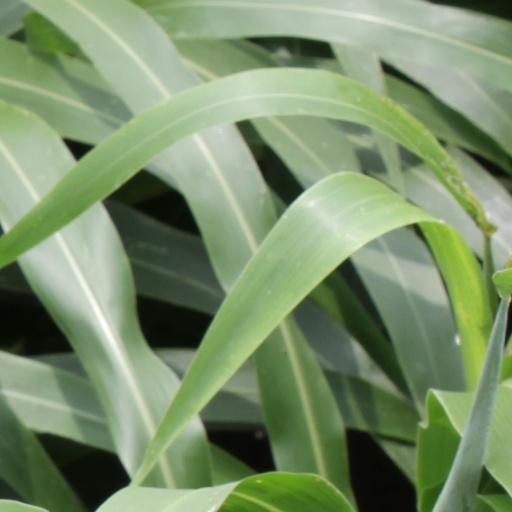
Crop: sorghum